Defender (1981 video game)

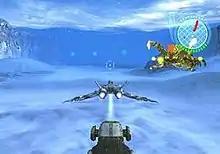
A 2002 remake features 3D graphics.

The success of "Defender" prompted Williams to approach Vid Kidz, who originally wanted to create a new game. DeMar, however, suggested creating an enhanced version of "Defender" to meet Williams' four-month deadline. Vid Kidz titled the game "Stargate" and developed it as a sequel to "Defender". It features new elements and improved the original's performance. Some home ports of "Stargate" were released under the title "Defender II". Williams released a "Defender"-themed pinball machine in 1982. It has many elements from the original game: sound effects, enemies, waves, and weapons. Williams produced fewer than 400 units.